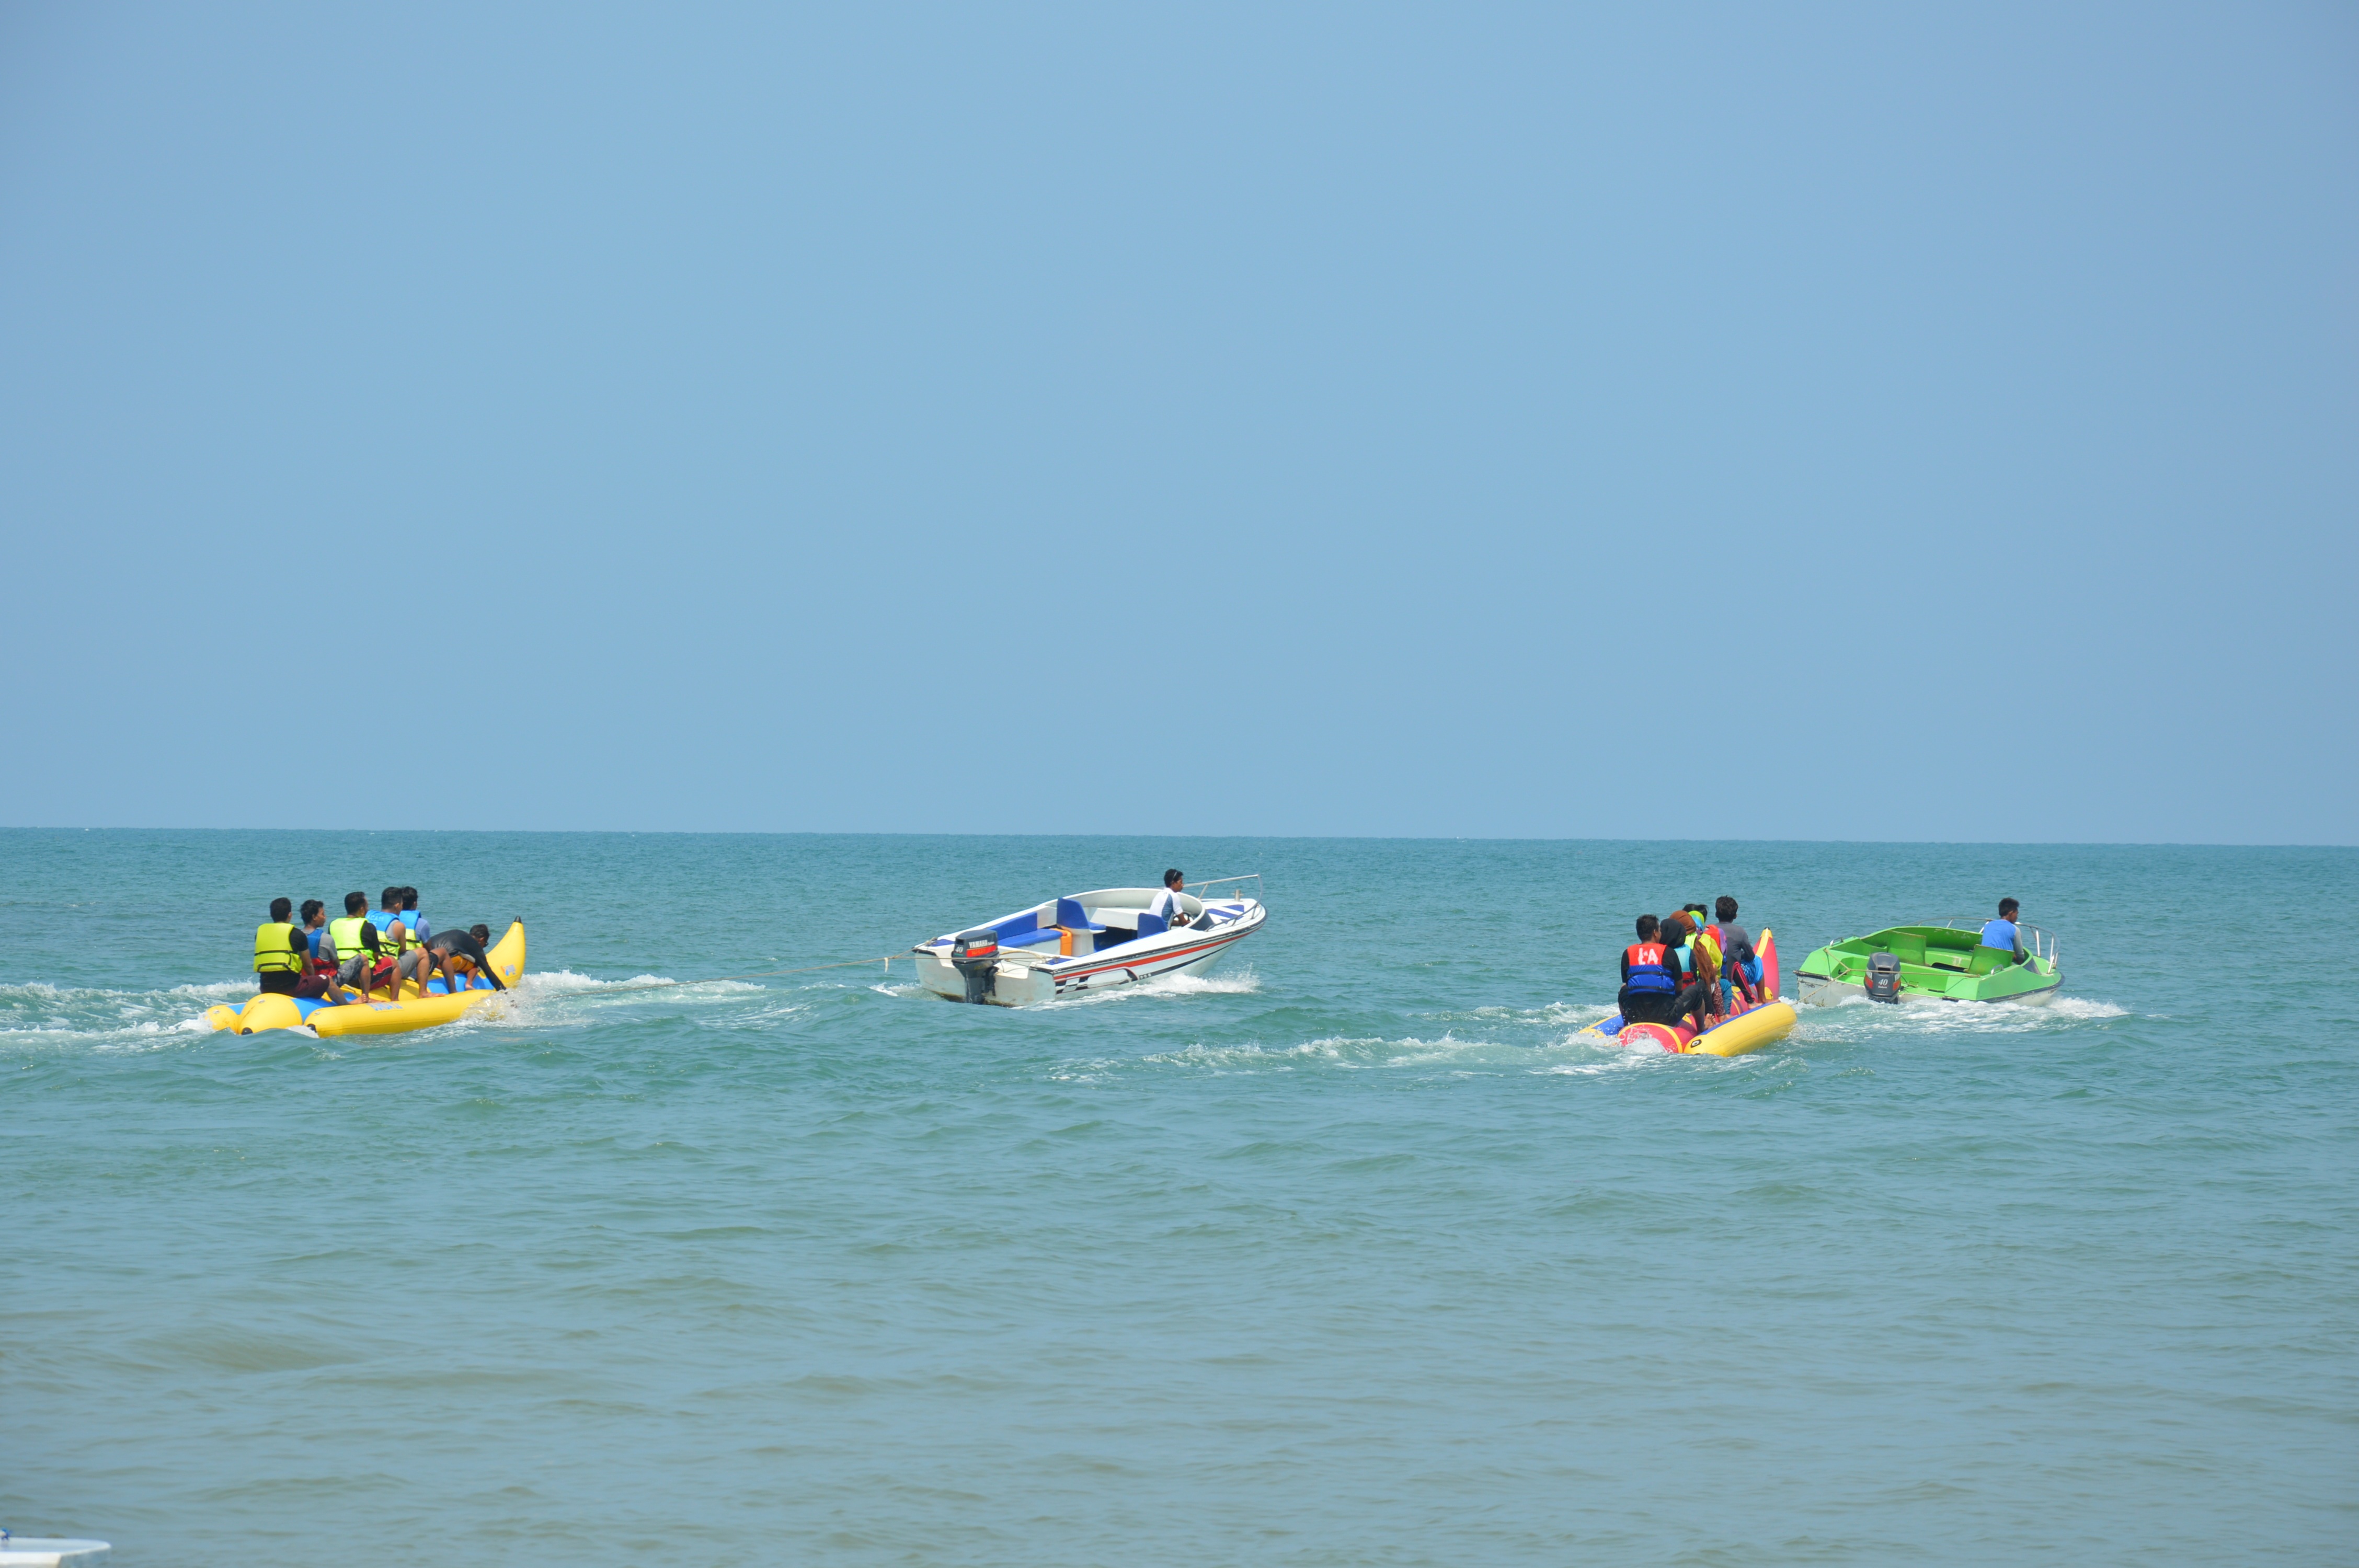
beach, sea, water, ocean, people, sky, sport, boat, play, summer, travel, swim, vehicle, tropical, holiday, ride, attraction, speed, tourism, banana, kayak, sports equipment, outdoors, fun, sports, boating, joy, kayaking, indonesia, watercraft, enjoy, water sport, sea kayak, watercraft rowing, powerboating, banana boat